Polada culture

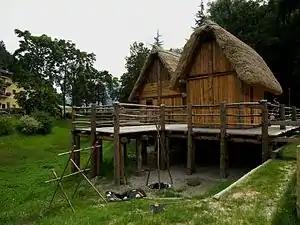
Molina di Ledro settlement reconstruction,

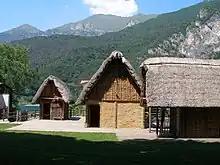
Molina di Ledro

The Polada culture is usually assigned to the period from 2200 to 1500 BCE, or according to A.F. Harding (2000) from 2400 to 1400 BCE, David-Elbiali & David (2009) limit the time span between 2200 and 1750 BCE.